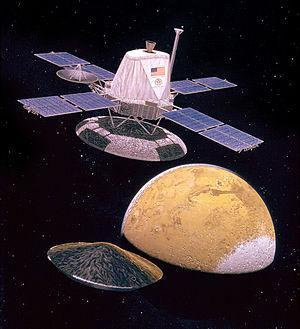
Viking 1 est le nom de la première des deux sondes du programme Viking envoyées en 1975. Il fut le deuxième vaisseau interplanétaire à se poser sur Mars et à réussir sa mission. Viking 1 détenait le record de la plus longue mission martienne avec 6 ans et 116 jours, depuis l'atterrissage, jusqu'à la fin de la mission, avant d'être battu par les robots Spirit et Opportunity.
Cet article présente la liste des sondes spatiales envoyées vers les objets du système solaire, y compris celles qui ont échoué. Les simples survols lors de manœuvres d'assistance gravitationnelle et les projets confirmés de futures missions sont également recensés, mais pas les projets de missions spatiales annulés ou non confirmés.